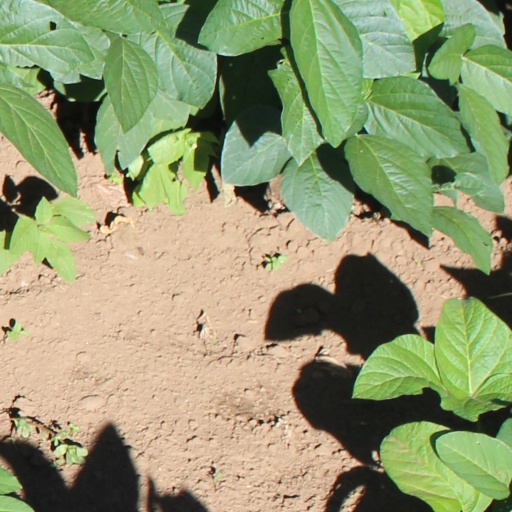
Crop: soybean